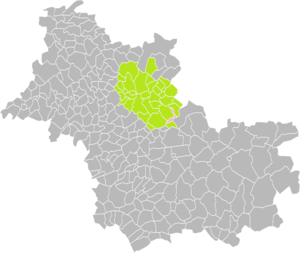
Localisation de la Commune de Courbouzon dans la Communauté de communes de la Beauce-Val de Loire (Loir-et-Cher)
Courbouzon est une commune française située dans le département de Loir-et-Cher en région Centre-Val de Loire.